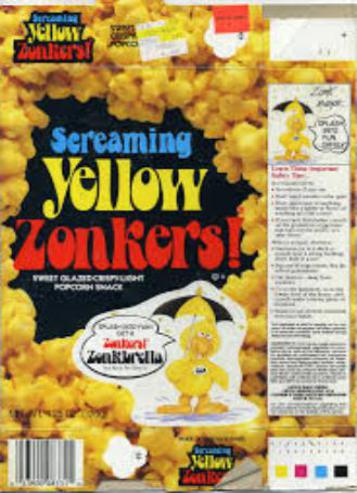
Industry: Food